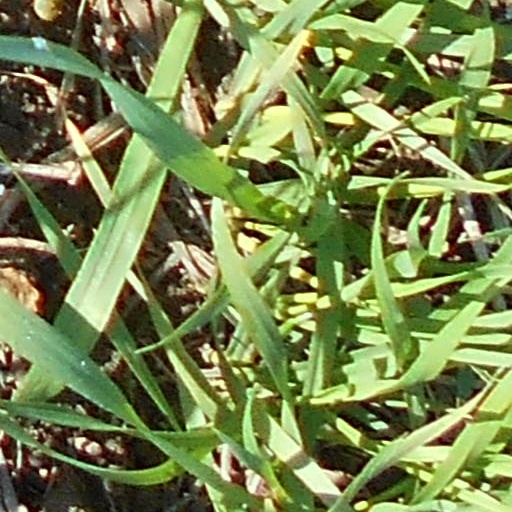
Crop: wheat